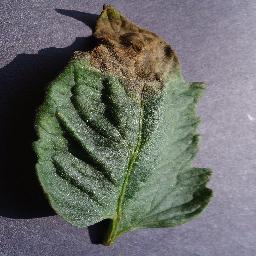
Label: Tomato___Late_blight